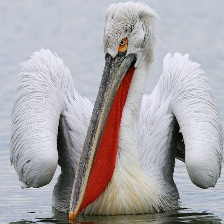
Species: DALMATIAN PELICAN
Scientific name: PELECANUS CRISPUS